Academic Gymnasium Danzig

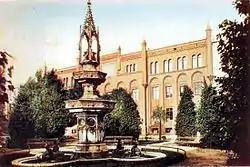
Academic Gymnasium Danzig (painting by )

The Academic Gymnasium Danzig (Latin: "Gymnasium Dantiscanum") was a school founded in Gdańsk, Poland. It was founded in 1558 by Johann Hoppe (1512–1565), who had previously worked at schools in Kulm and Elbing until Catholic Prince-Bishop Stanislaus Hosius closed them. For most of its existence it had a character similar to that of a university.